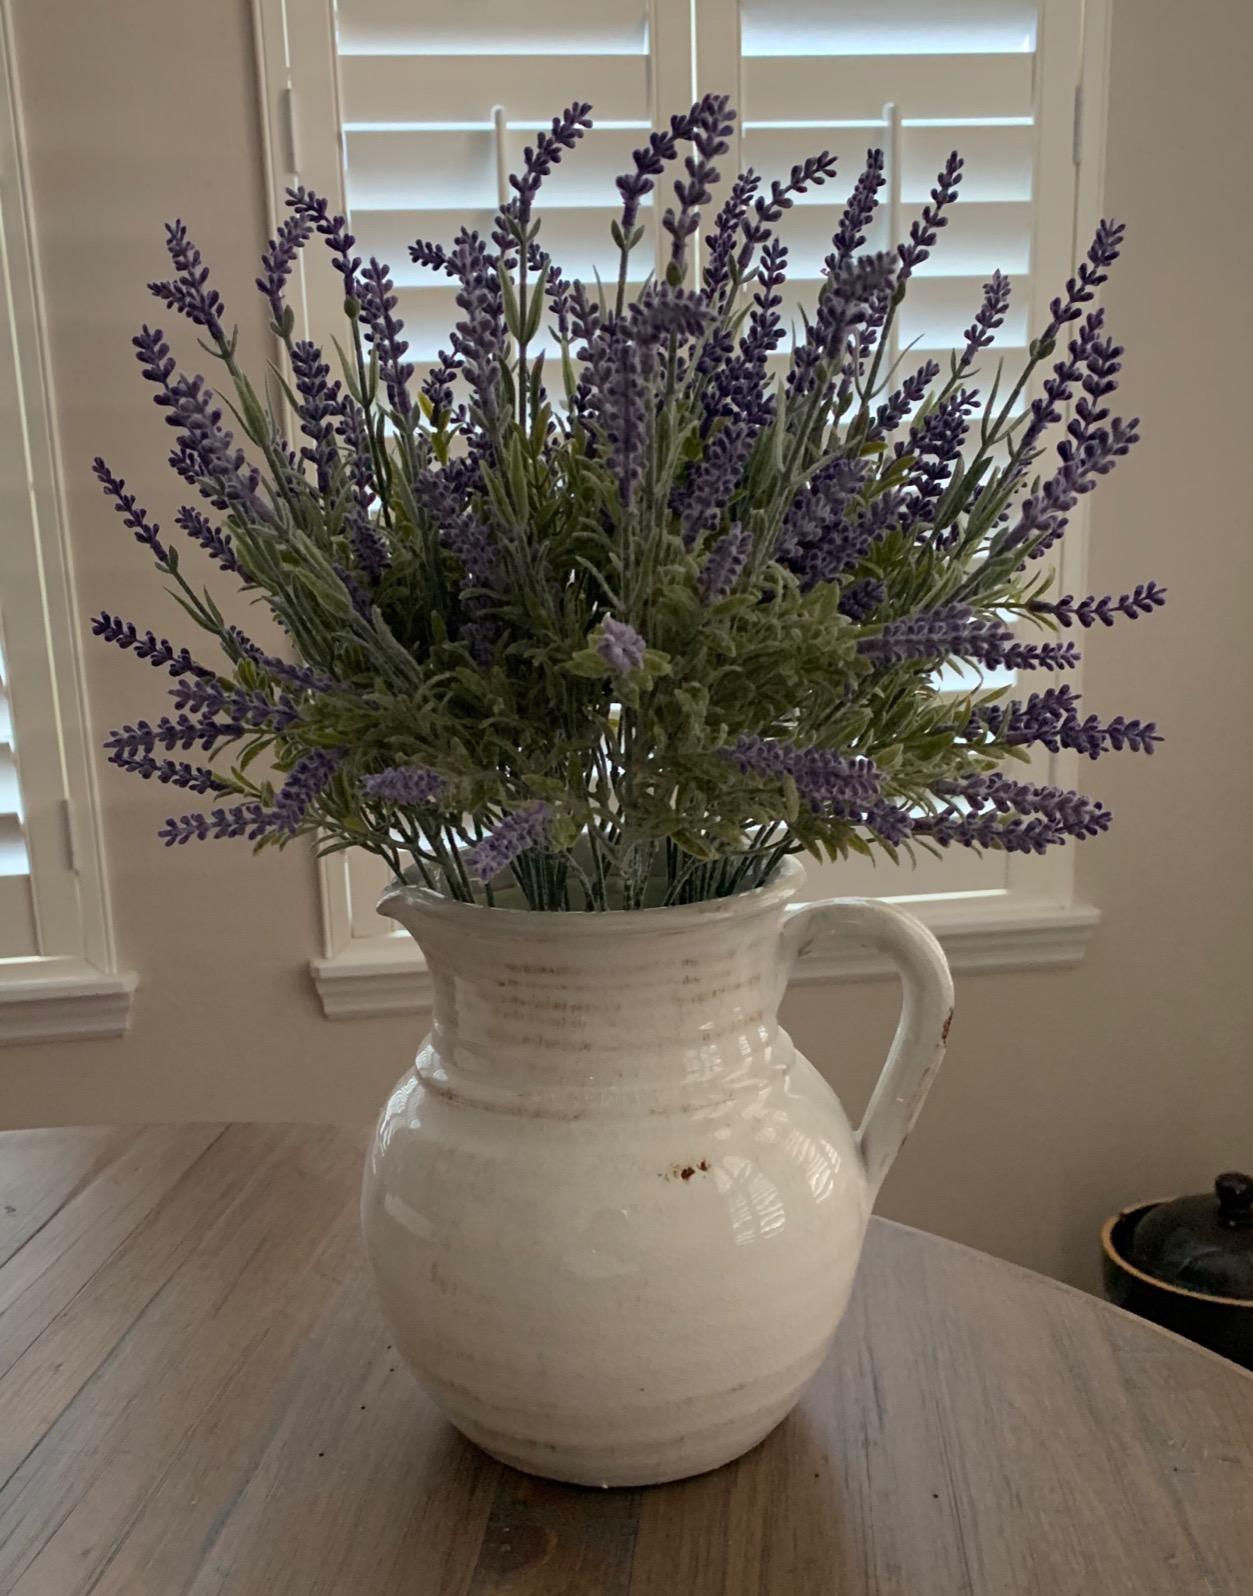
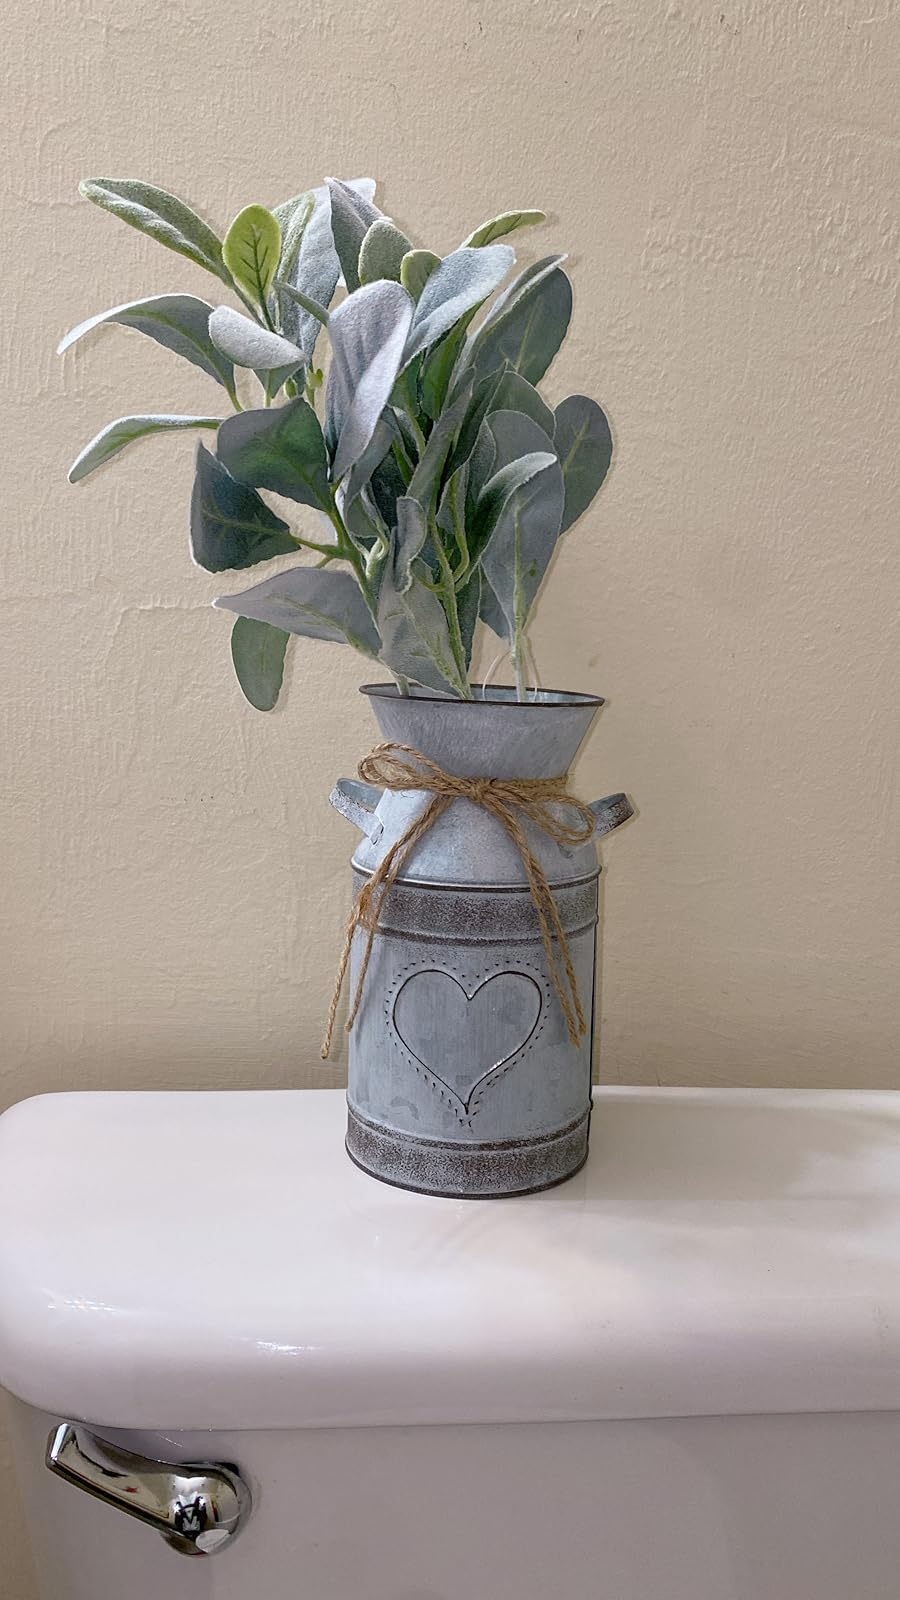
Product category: vase
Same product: no